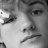
Emotion: neutral